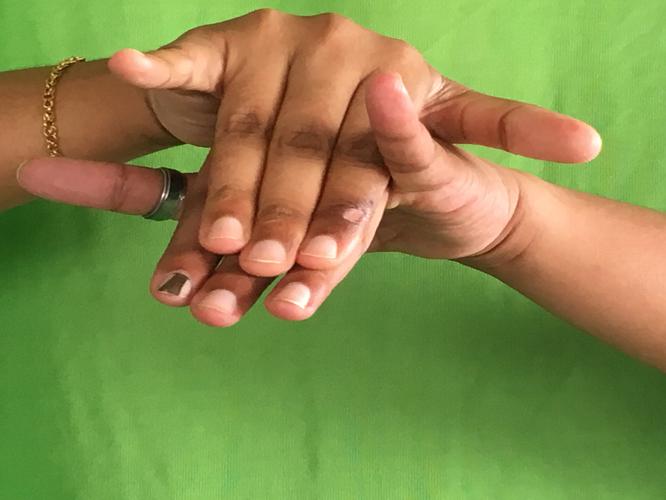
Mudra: Varaha
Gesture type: double_hand